Yūki Hideyasu

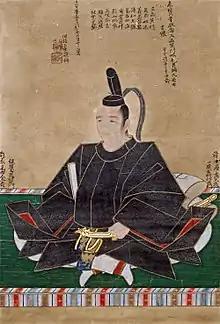
Yūki Hideyasu

was a Japanese samurai who lived during the Azuchi–Momoyama and early Edo periods. He was the "daimyō" of Fukui Domain in Echizen.